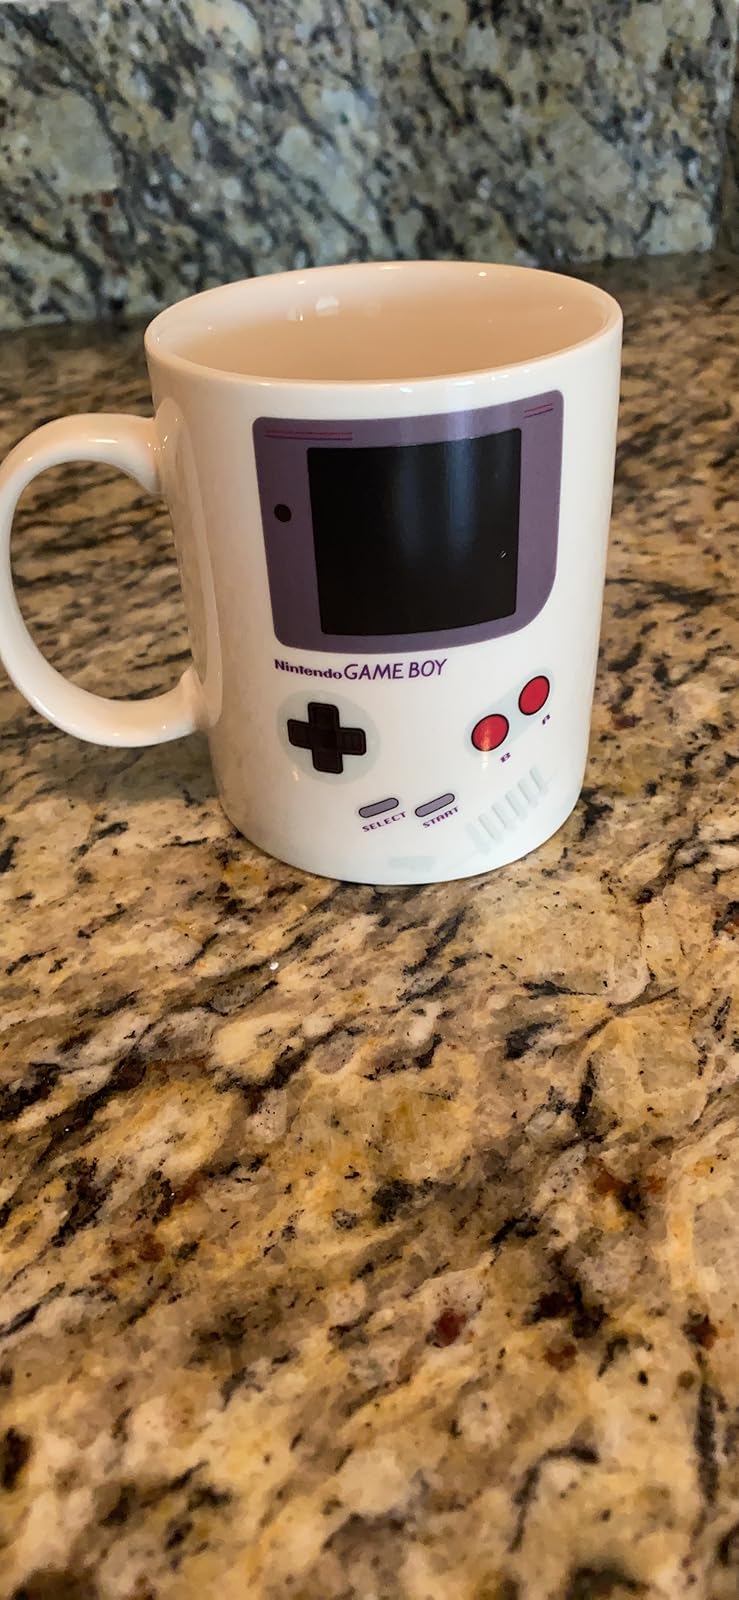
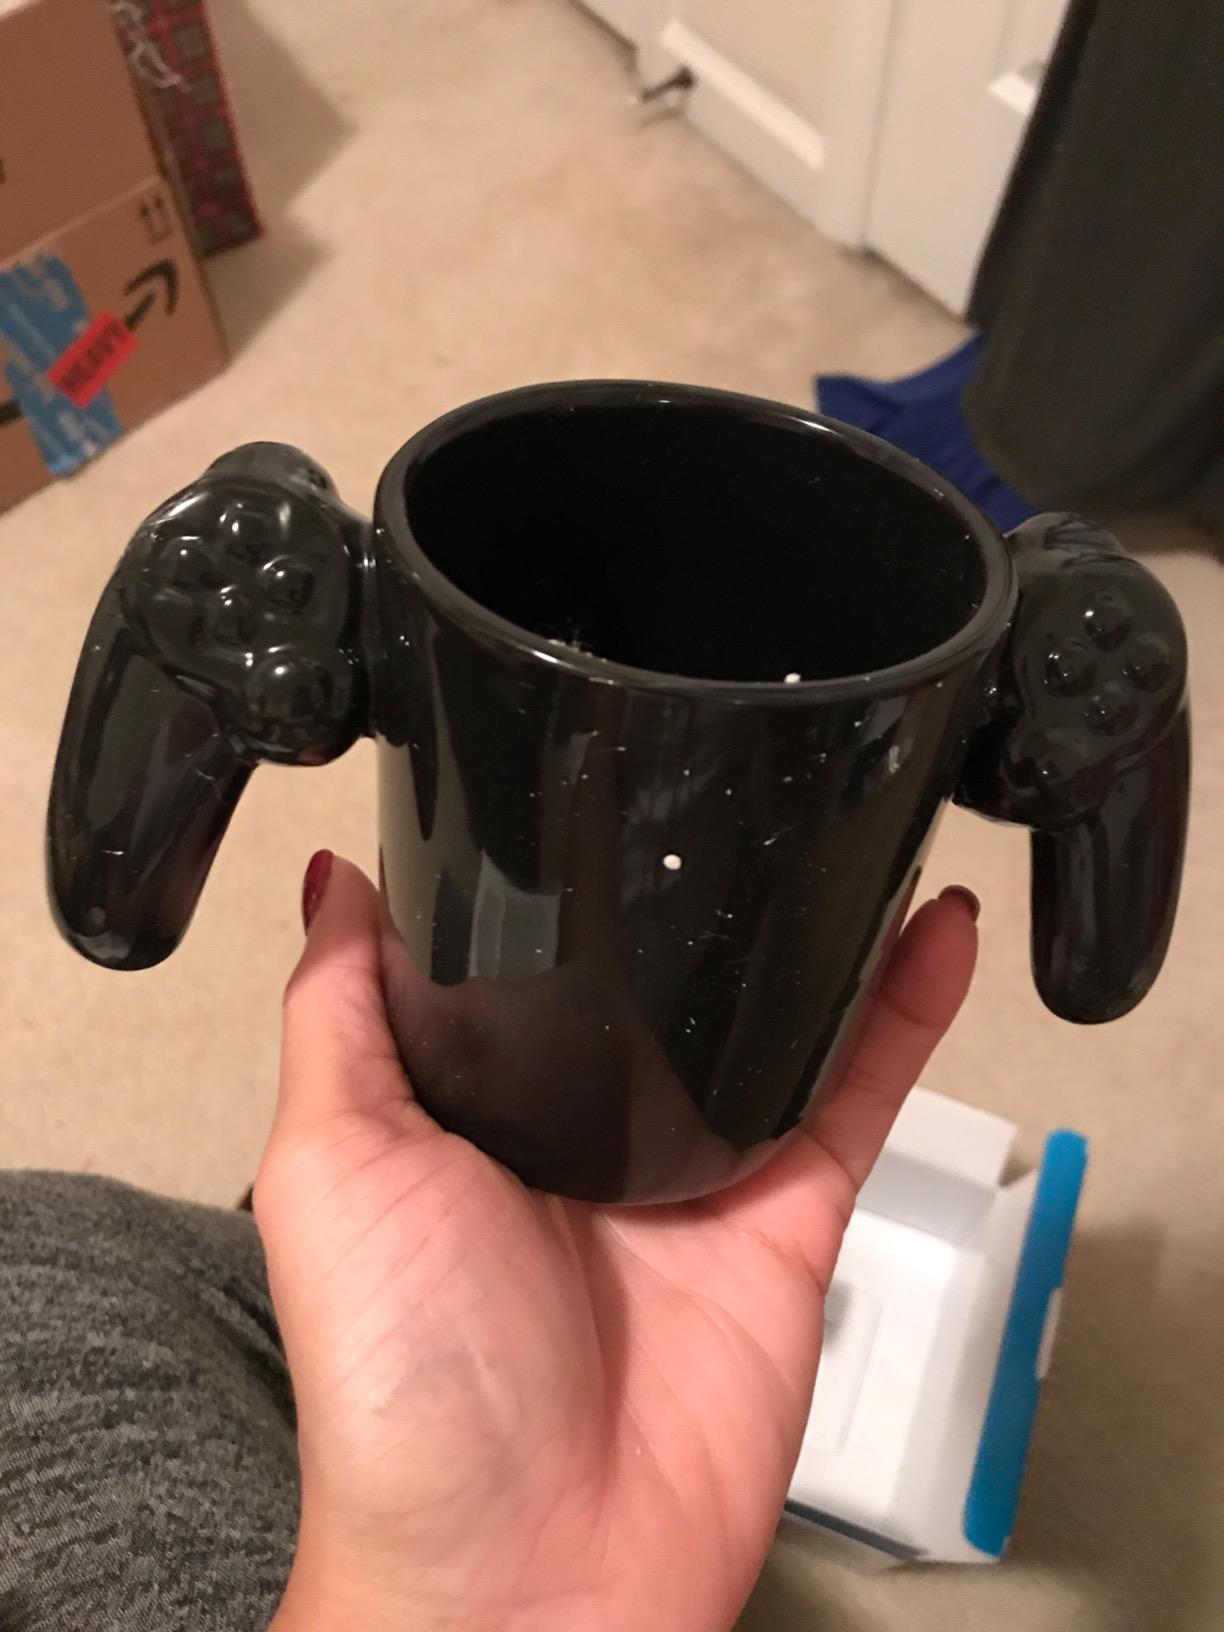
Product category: items_mug
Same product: no